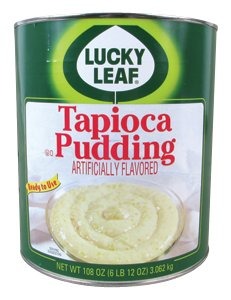
Item Name: Lucky Leaf Premium Tapioca Pudding 6 - #10 Cans / CS
Value: nan
Unit: None

Price: 9.99